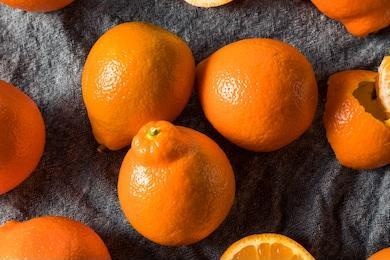
Label: mandarine